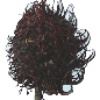
Label: Rambutan 1